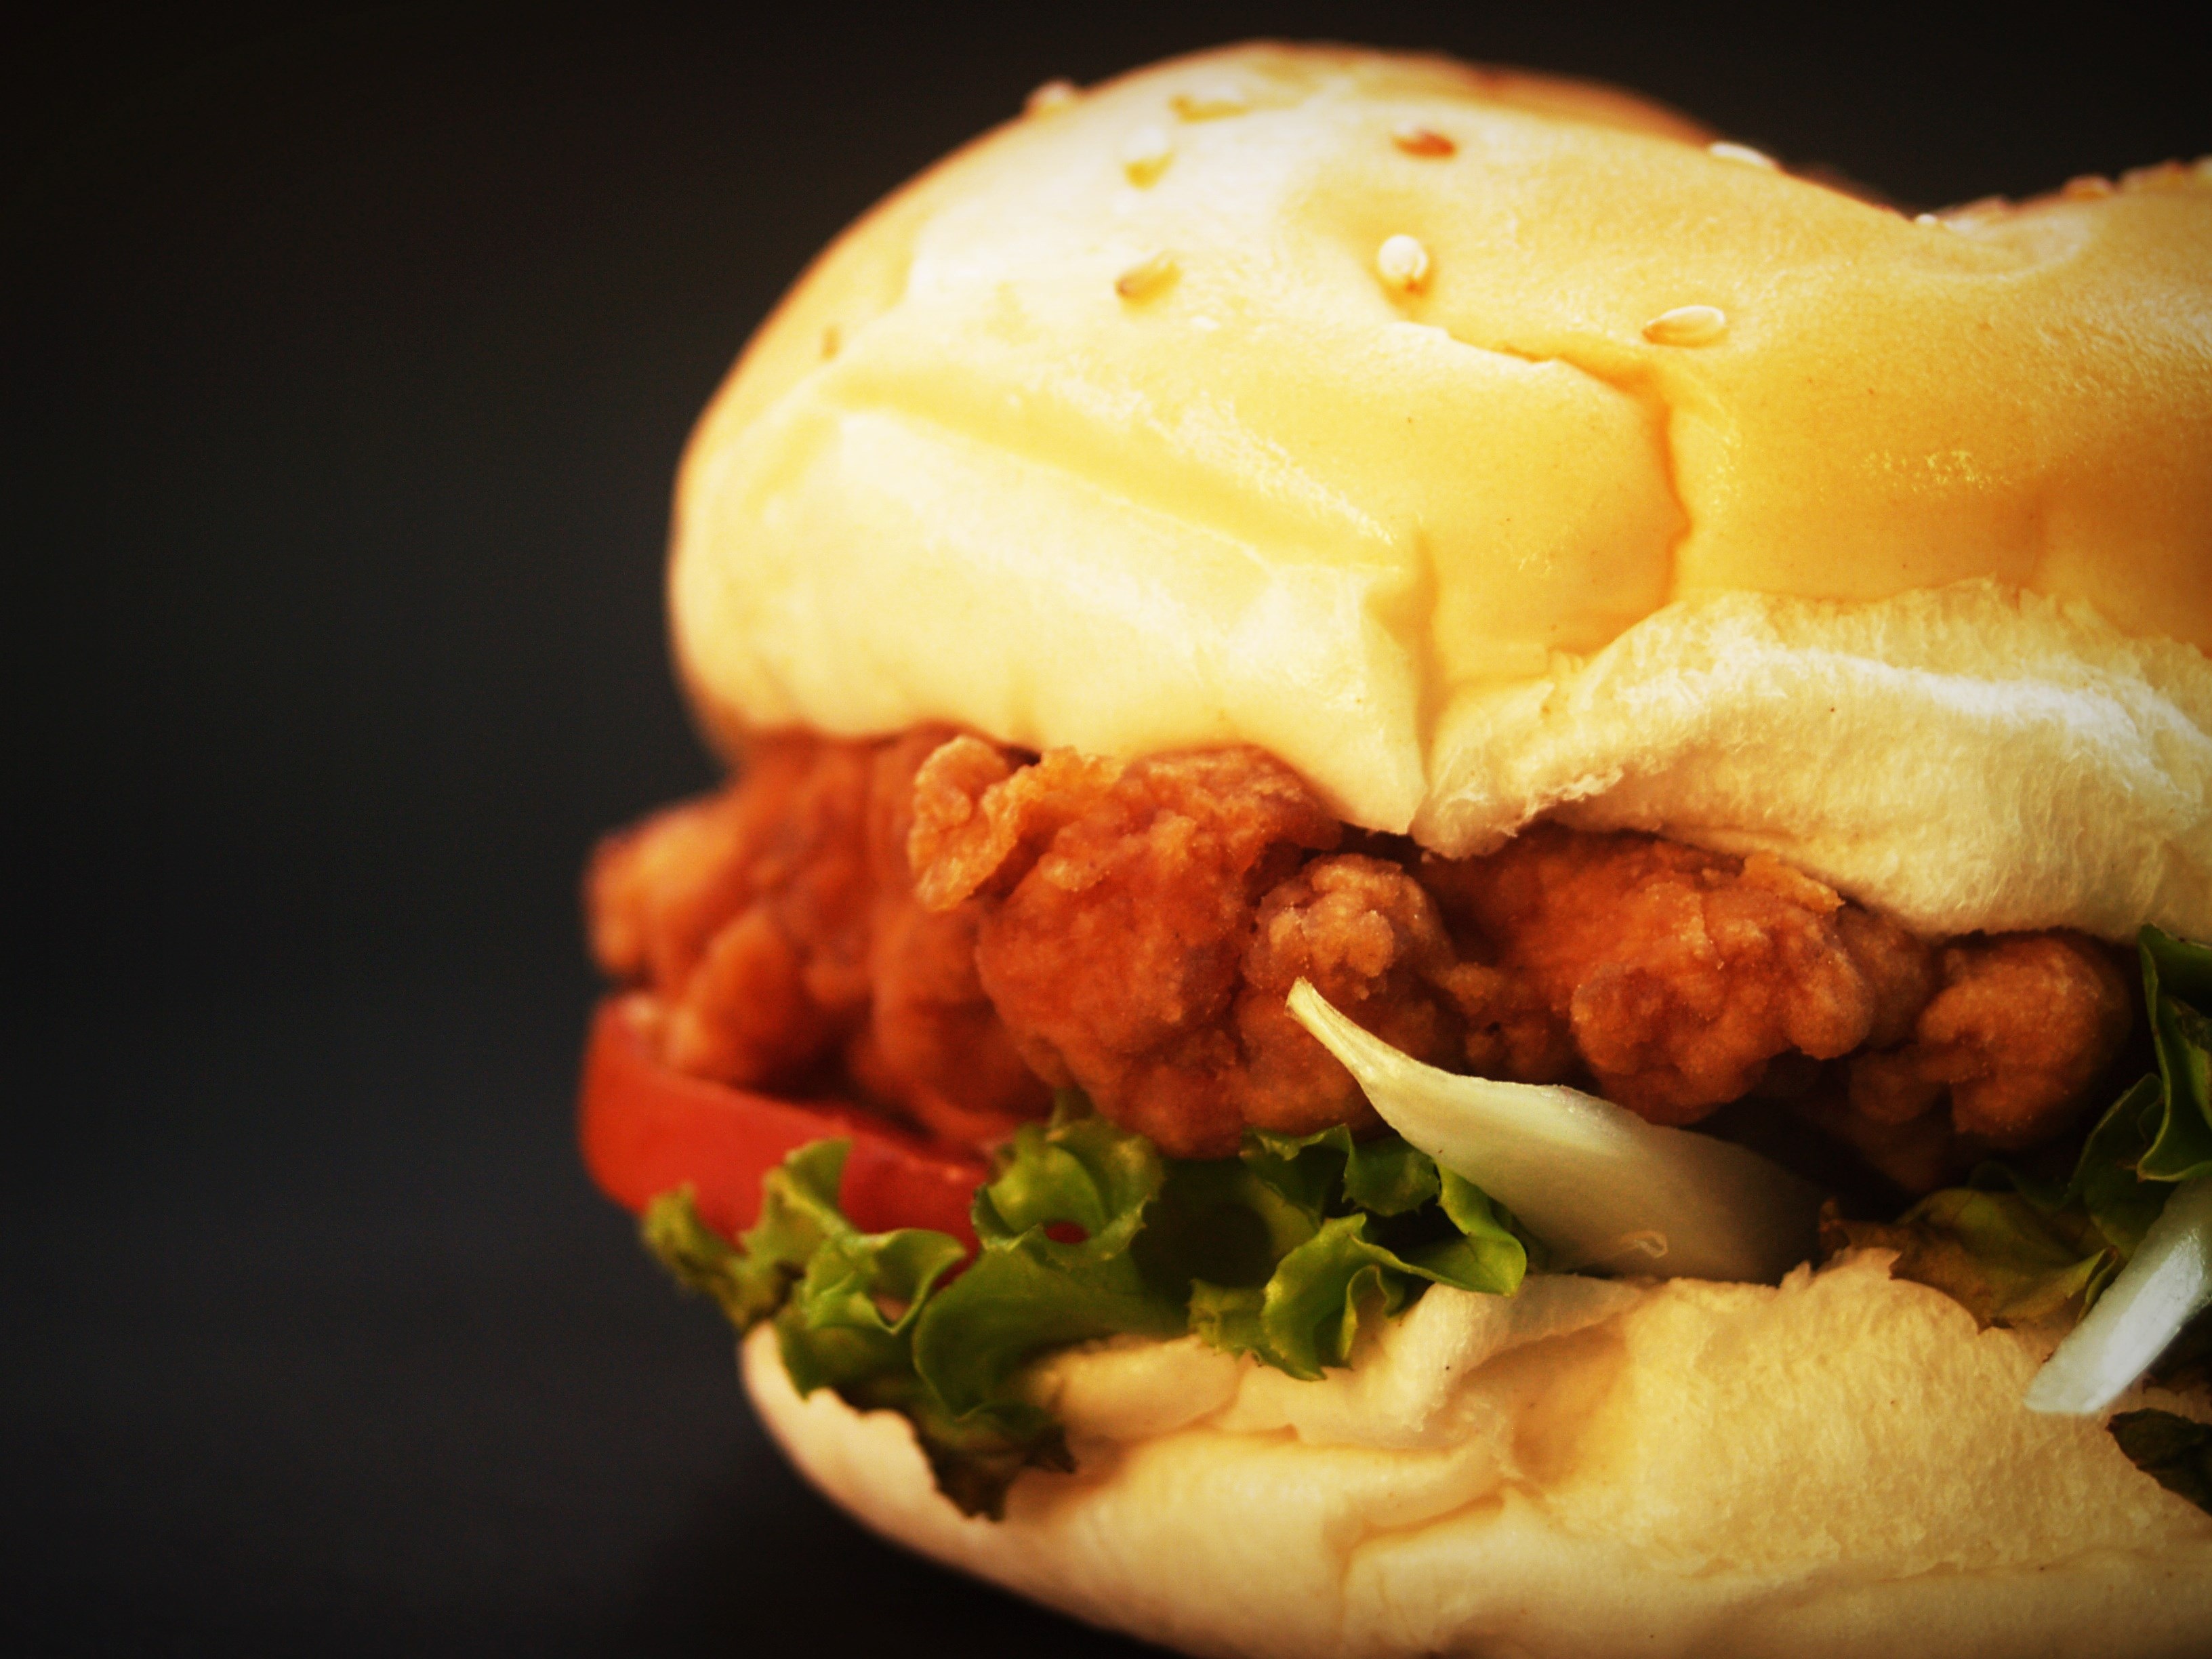
white, seed, isolated, dish, meal, food, salad, produce, macro, studio, fresh, object, colorful, closeup, breakfast, snack, fast food, meat, cuisine, beef, delicious, bread, hamburger, burger, sandwich, lettuce, cheese, tomato, bun, cheeseburger, eating, american, fat, background, nutrition, single, tasty, big, shot, classic, fast, diet, grilled, sesame, cheddar, unhealthy, junk food, fried food